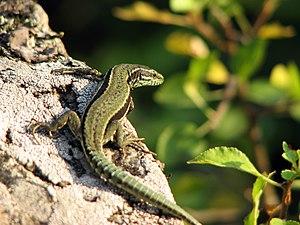
Rencurel est une commune française située dans le département de l'Isère en région Auvergne-Rhône-Alpes
Le Lézard des murailles est une espèce de sauriens de la famille des Lacertidae. Ce petit lézard originaire d'Europe a été introduit en Amérique du Nord.